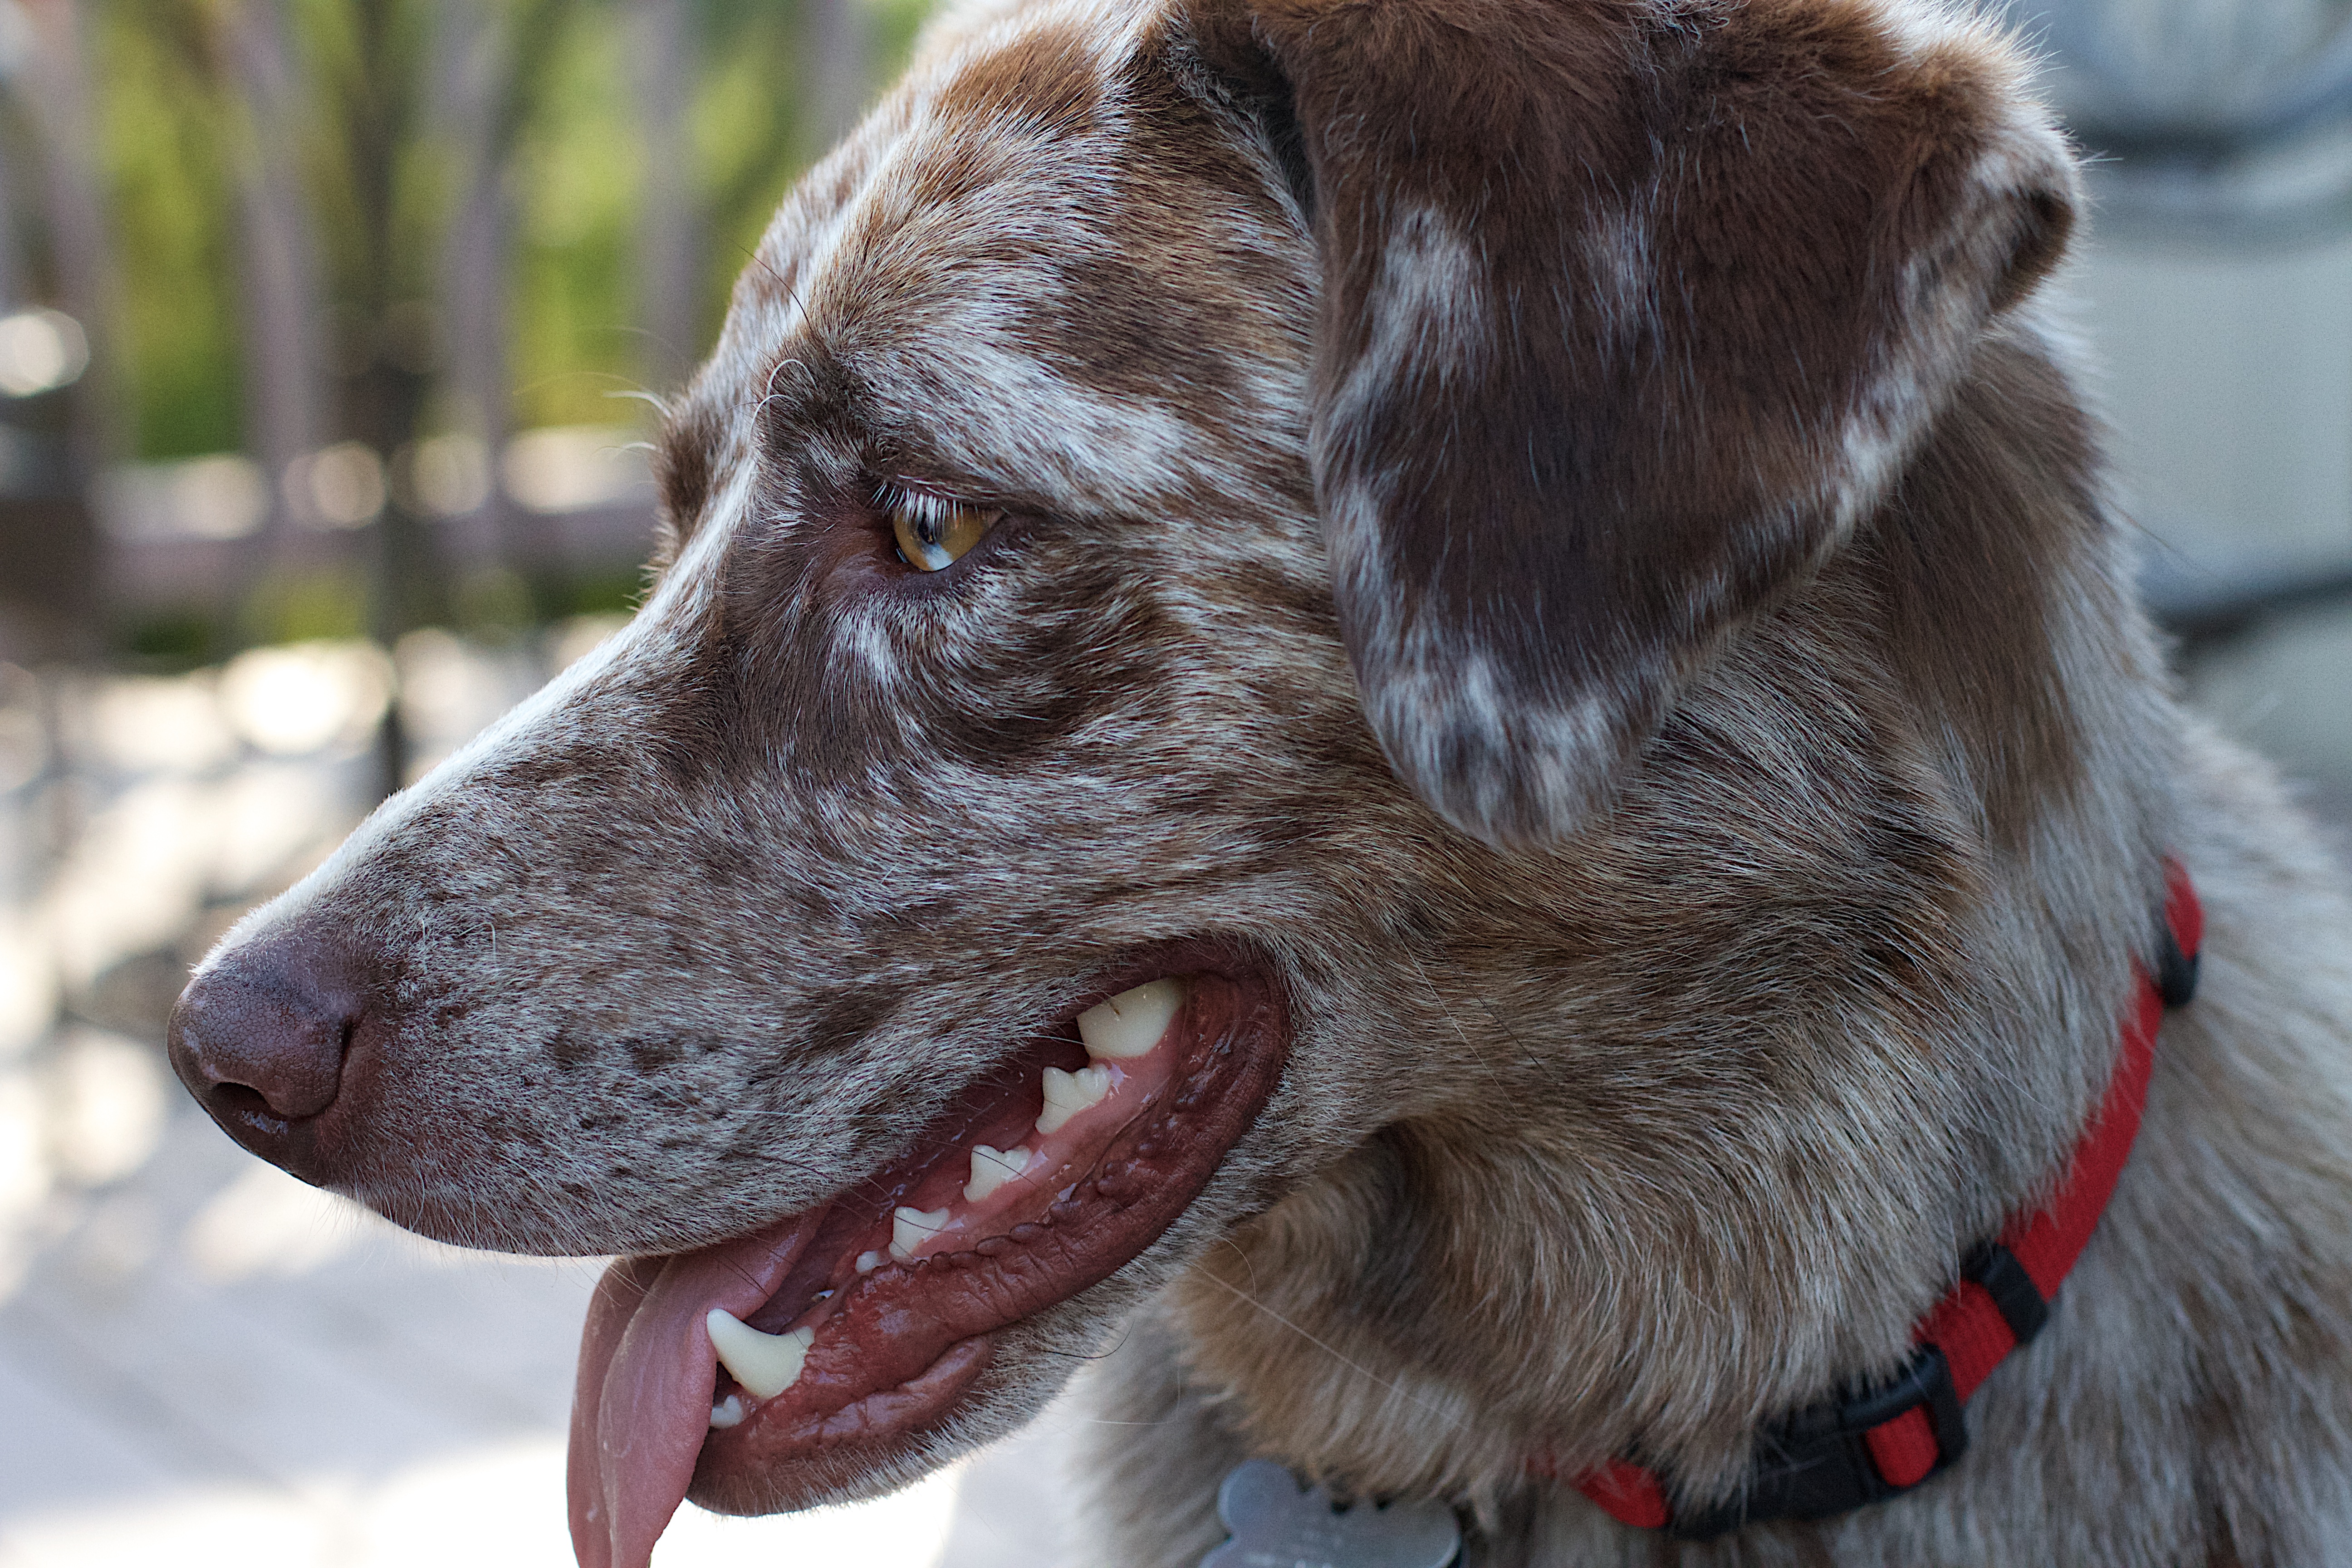
dog, mammal, snout, vertebrate, dog breed, retriever, chesapeake bay retriever, street dog, dog like mammal